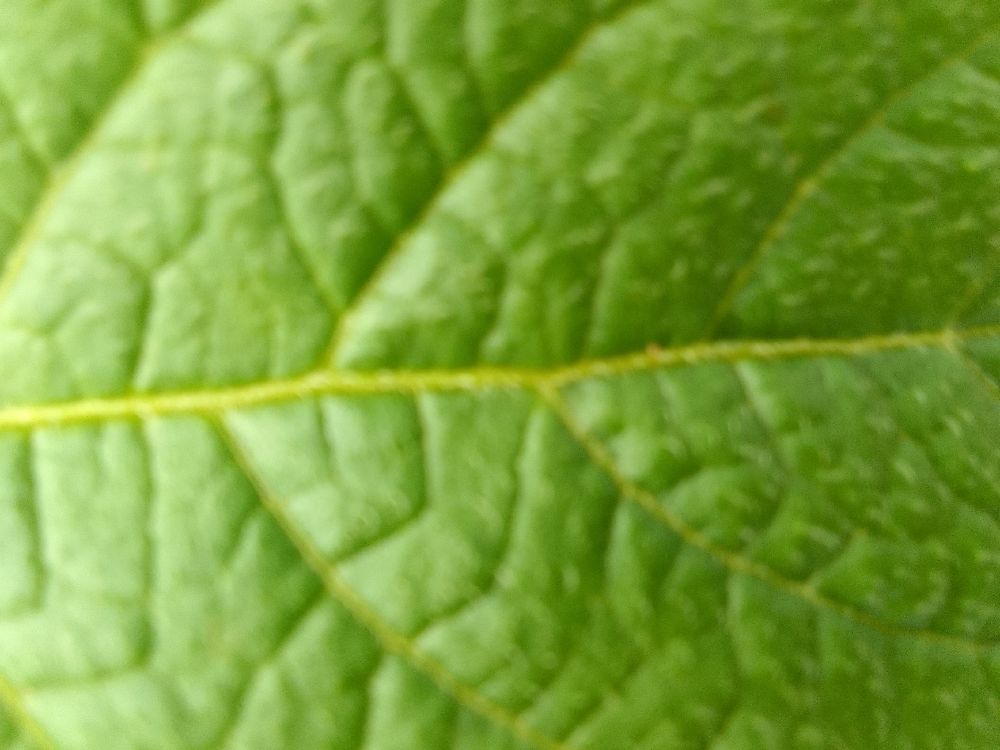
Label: Healthy